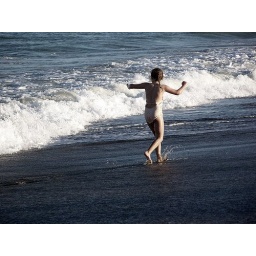
random little girl who was running in the water.